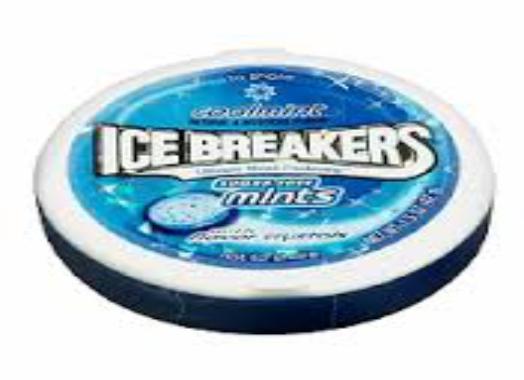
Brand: Ice Breakers
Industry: Food